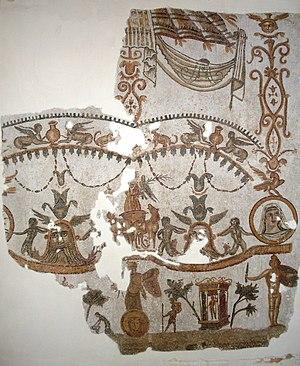
Musée de Bardo
Les thermes de Trajan d'Acholla, aussi appelés Grands thermes d'Acholla, sont un bâtiment d'époque romaine fouillé à Acholla et qui a livré de superbes pavements de mosaïque désormais exposés au musée national du Bardo.